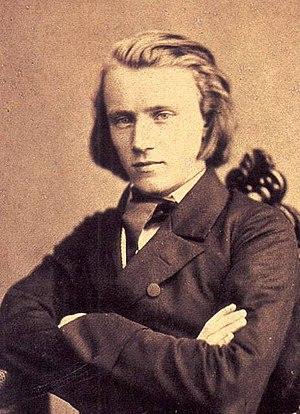
Robert Schumann, né le 8 juin 1810 à Zwickau et mort le 29 juillet 1856 à Endenich, est un pianiste et compositeur allemand. Sa musique s'inscrit dans le mouvement romantique qui domine au début du XIXᵉ siècle une Europe en pleine mutation. Compositeur littéraire par excellence, Schumann et sa musique illustrent une composante du romantique passionné. Il est le mari de Clara Schumann, pianiste et également compositrice.
Johannes Brahms, né le 7 mai 1833 à Hambourg et mort le 3 avril 1897 à Vienne, est un compositeur, pianiste et chef d'orchestre allemand. Johannes Brahms est l'un des plus importants musiciens de la période romantique. Beaucoup le considéraient comme le « successeur » de Ludwig van Beethoven : sa première symphonie a été décrite par Hans Guido von Bülow comme étant « la dixième symphonie de Beethoven ».